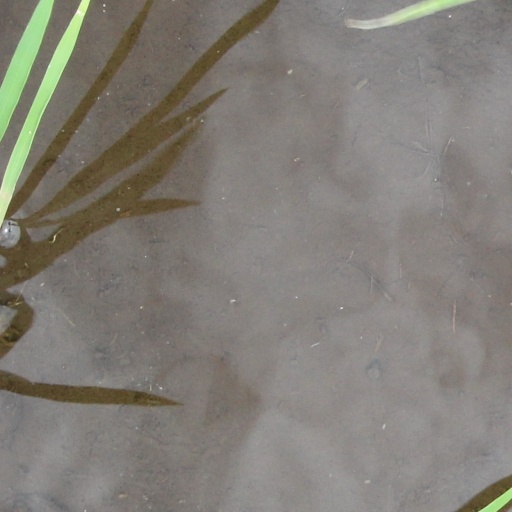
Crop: rice